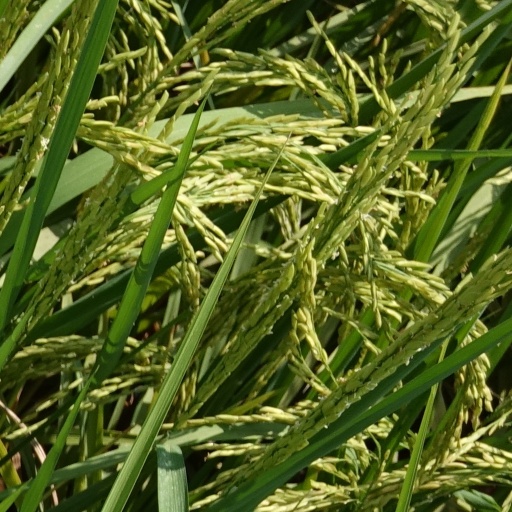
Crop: rice